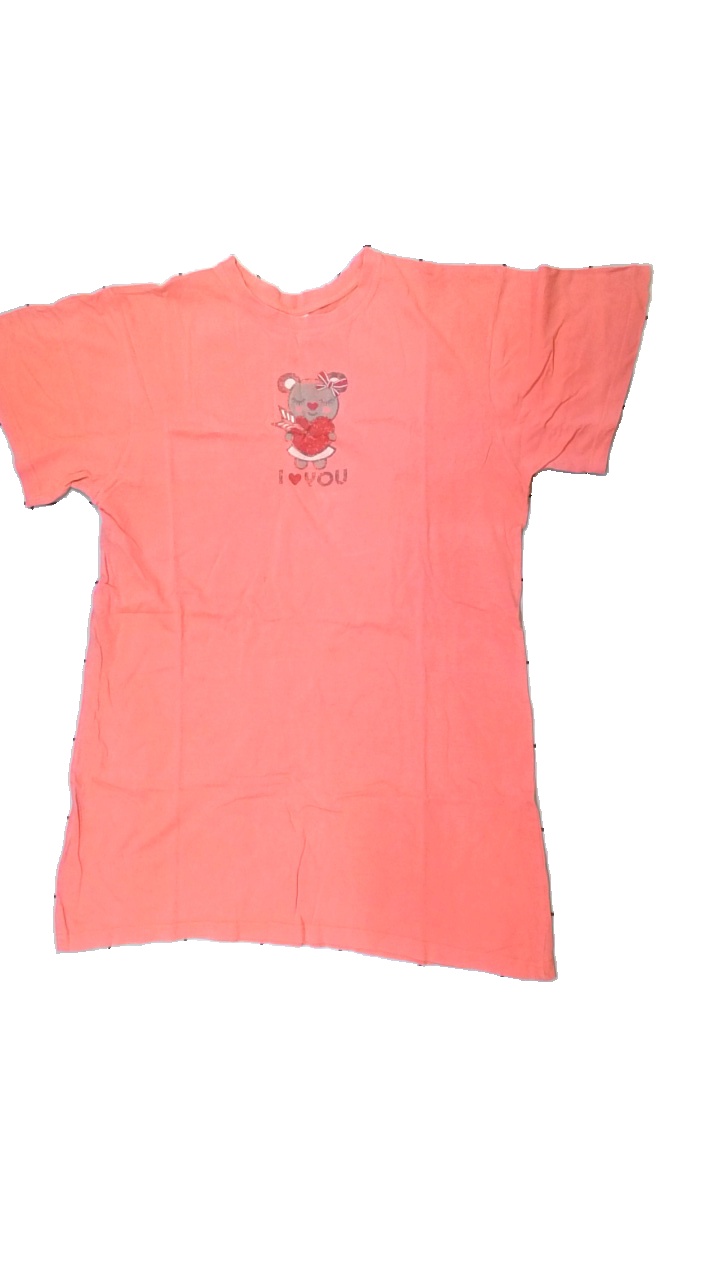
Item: Pajamas (Ladies)
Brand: Missing
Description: rosa nattlinne med djur på, hål bak
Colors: Pink, Brown, Red
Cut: Regular
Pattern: Animal print
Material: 100% cotton
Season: All
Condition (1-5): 3
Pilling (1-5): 5
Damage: hål
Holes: Major
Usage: Export
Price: <50